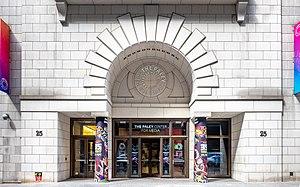
Le Paley Center for Media est un musée privé américain, fondé en 1975. D'abord baptisé Museum of Broadcasting, puis Museum of Television and Radio à partir de 1991, il adopte son appellation actuelle en juin 2007 en hommage à son fondateur, William S. Paley.